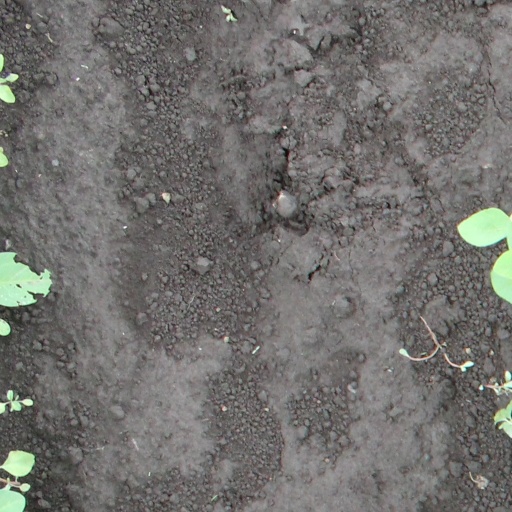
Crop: soybean